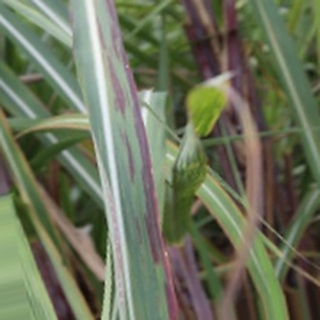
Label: sugarcane_bacterial_blight